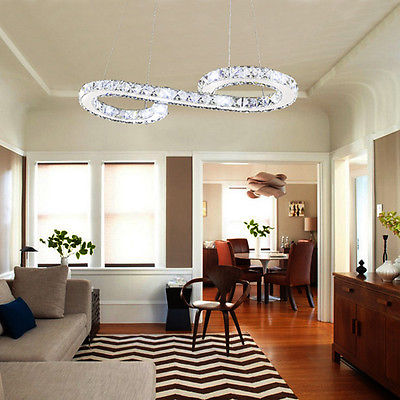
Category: lamp